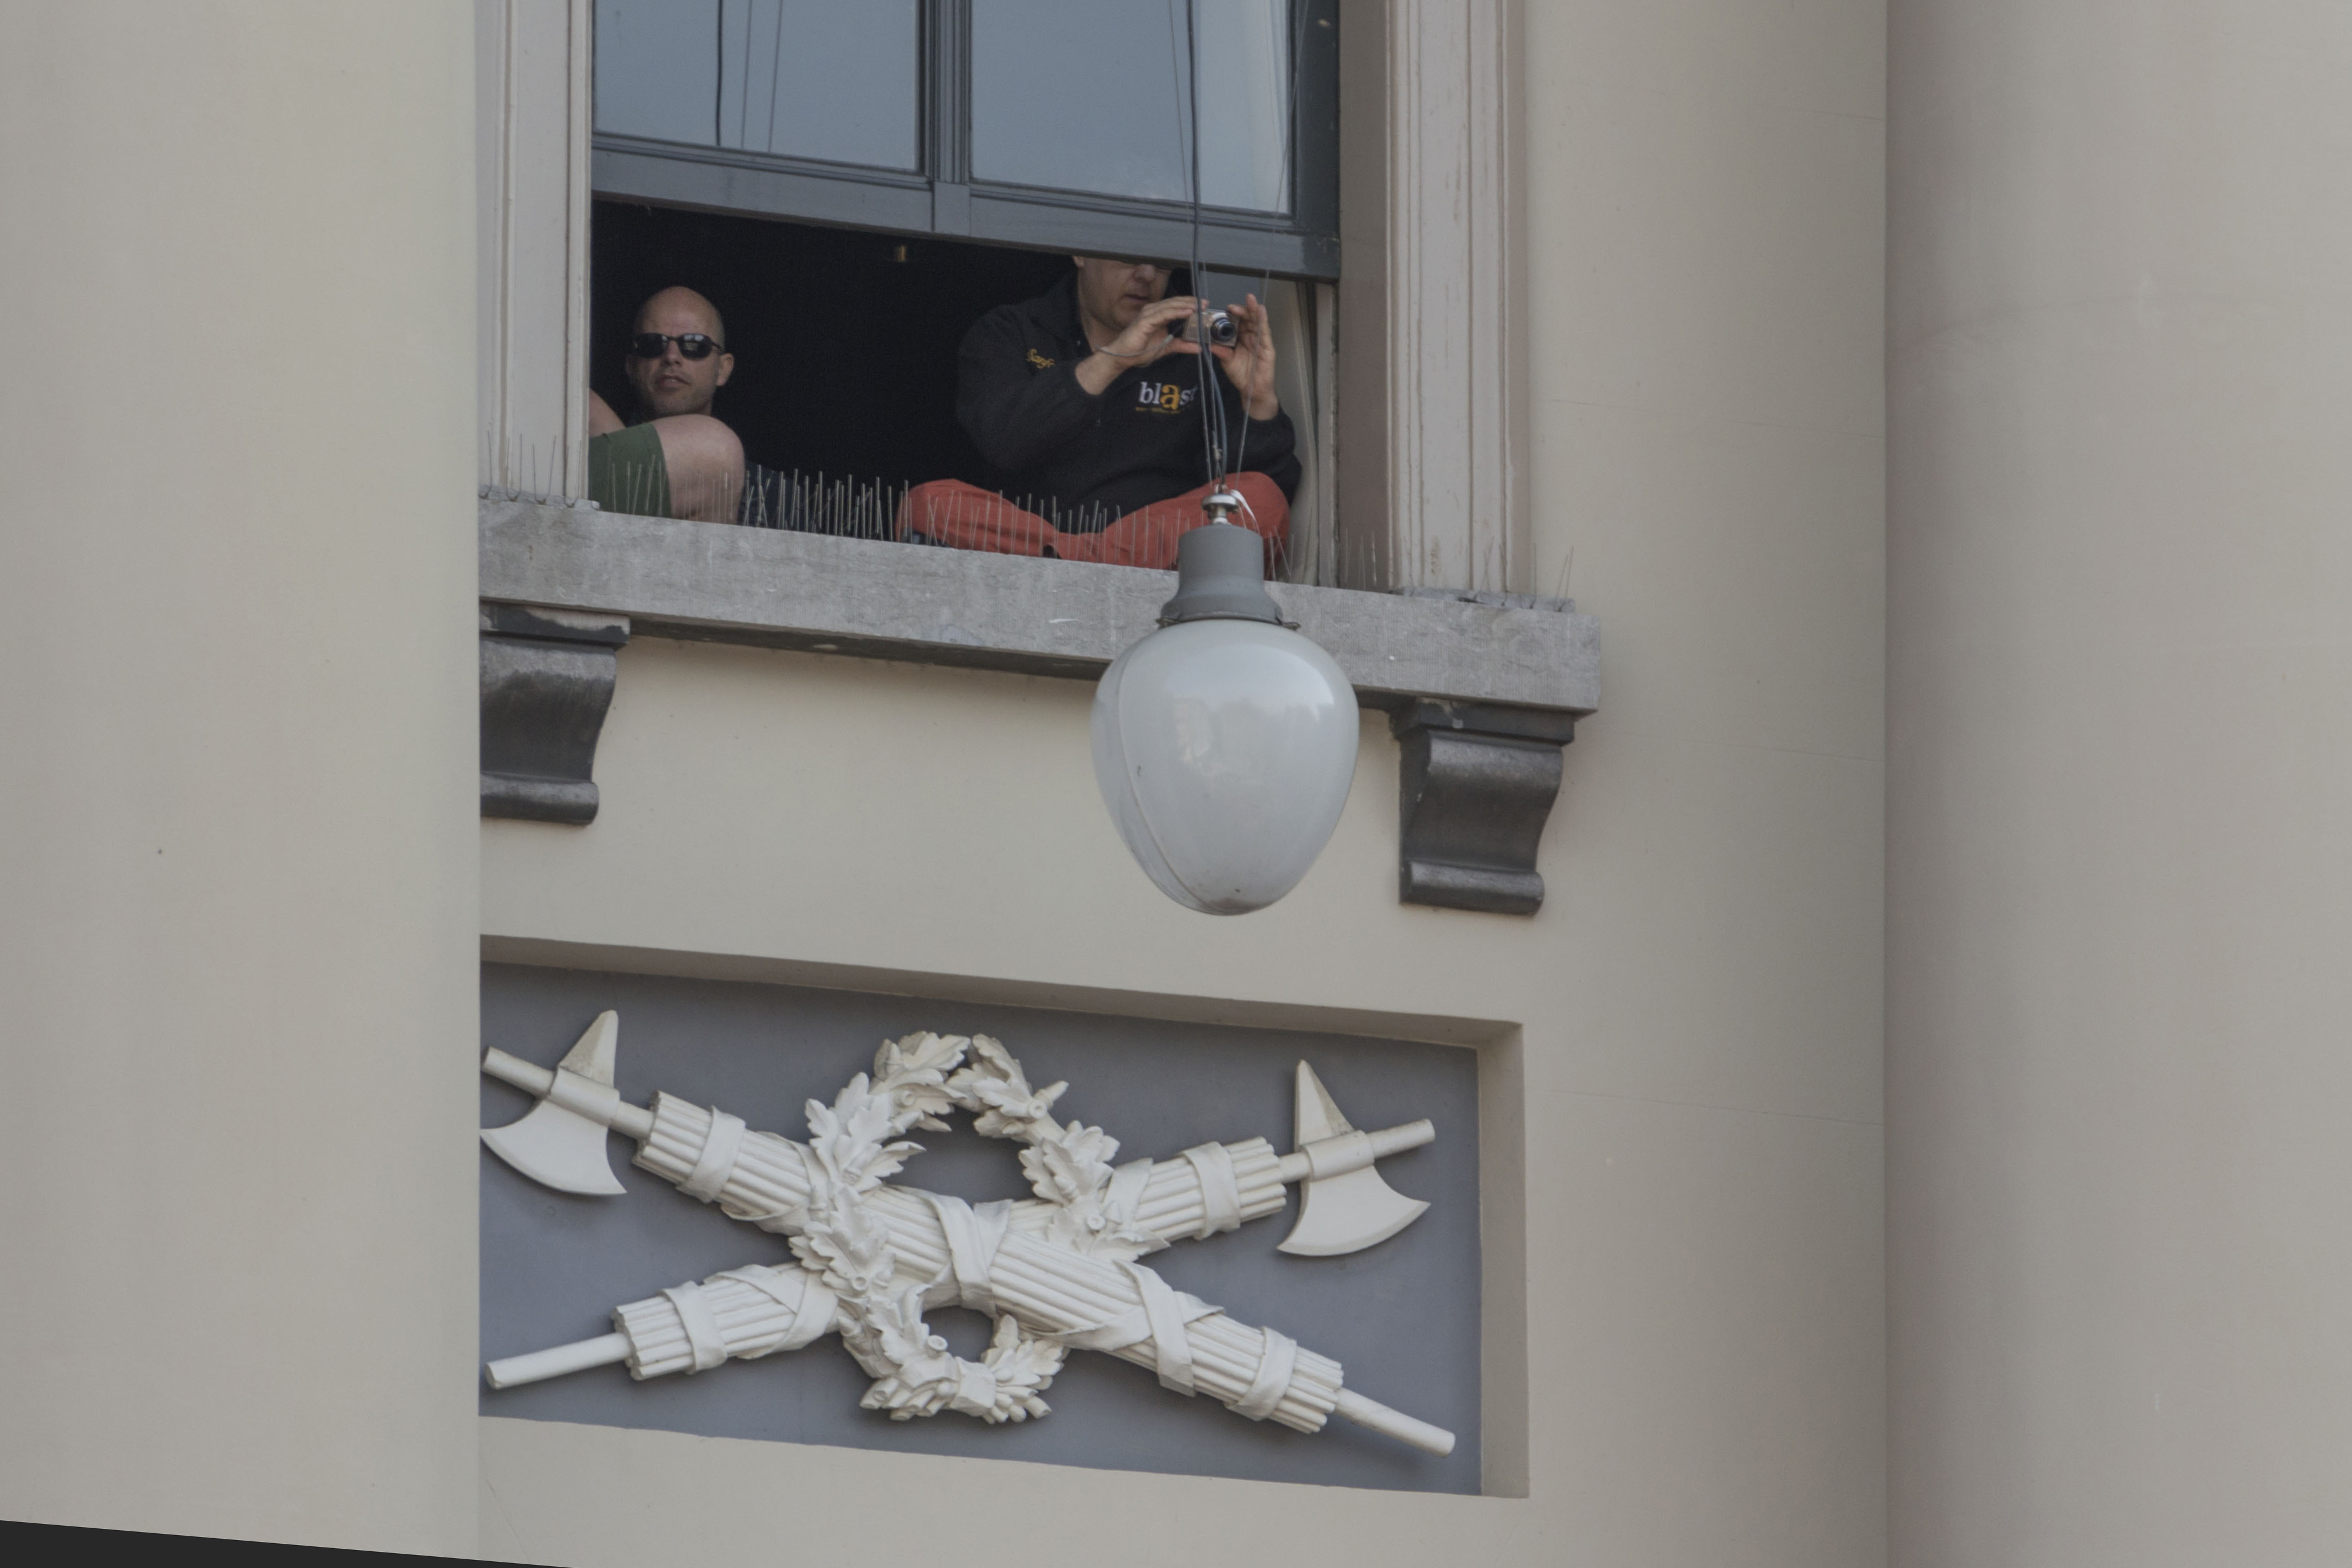
outdoor, architecture, white, photography, van, building, urban, wall, photo, nikon, historic, 2014, art, holland, nederland, netherlands, de, king, design, dutch, party, outdoorphotography, picture, photograph, spy, fotos, foto, fotografie, pd, event, urbanphotography, geheugen, paulvandevelde, pdvandevelde, padagudaloma, dordrecht, stadsfotografie, nederlandinfotos, historisch, eventphotography, stadhuis, stadswandeling, architectuur, pvdvfotografie, pdvandeveldedordrecht, diep, rondjedordt, dedordtevaer, dutchphotography, nederlandsefotografie, dutchphotogaraphy, totallydutch, fotografienederland, hollandsefotografie, fotografieholland, dordtmonumenteel, fotosdordrecht, fotosvandordrecht, velde, erfgoedcentrumdiep, openmonumentendag, fotovandeweek, feest, aubade, koning, stadhuisplein, koningsdag, oranjemarkt, koningsdag2014, journalist, spion, fotograaf